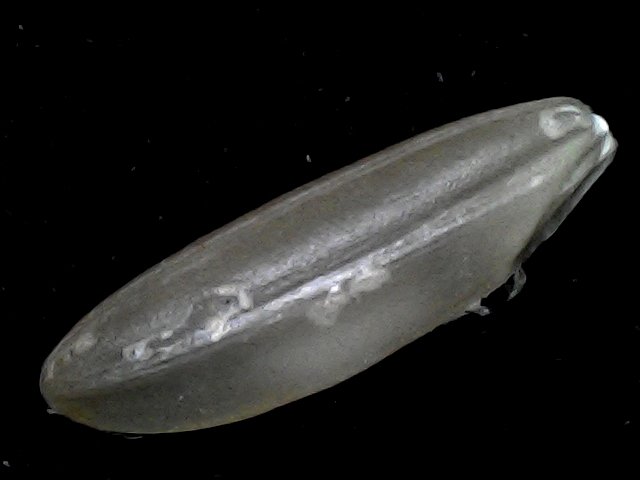
Rice variety: BR23